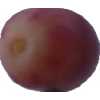
Label: pink_grape